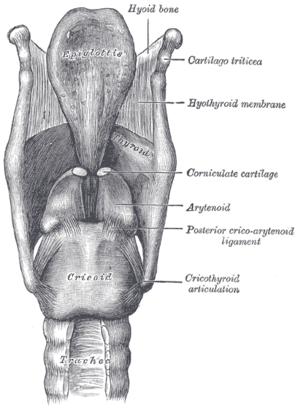
Le cartilage thyroïde est un des cartilages qui participe à la formation du larynx. Il est palpable à la face antérieure du cou, notamment au niveau de sa partie antérieure appelée la proéminence laryngée ou « pomme d'Adam ». Son développement est variable selon les sexes, plus important chez l'homme, ce qui constitue un caractère sexuel secondaire.